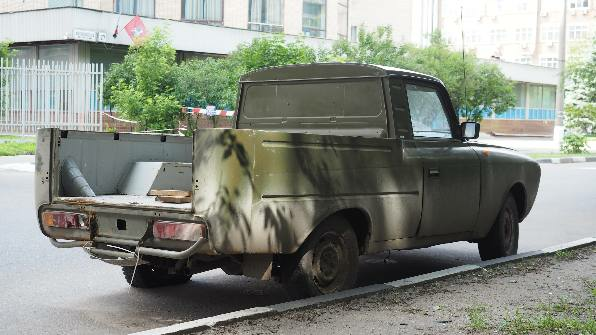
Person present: No